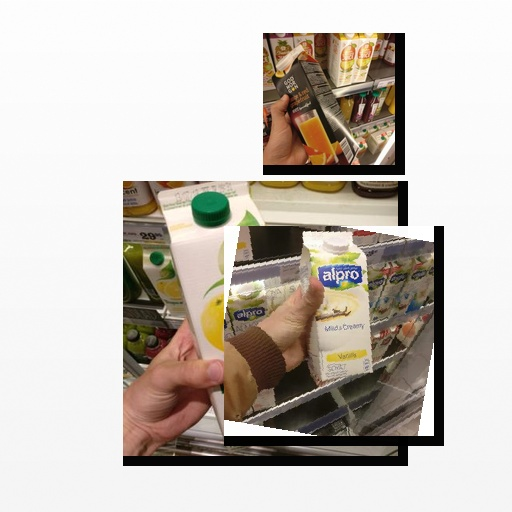
Food items: orange_red_grapefruit_juice, soyghurt, grapefruit_juice